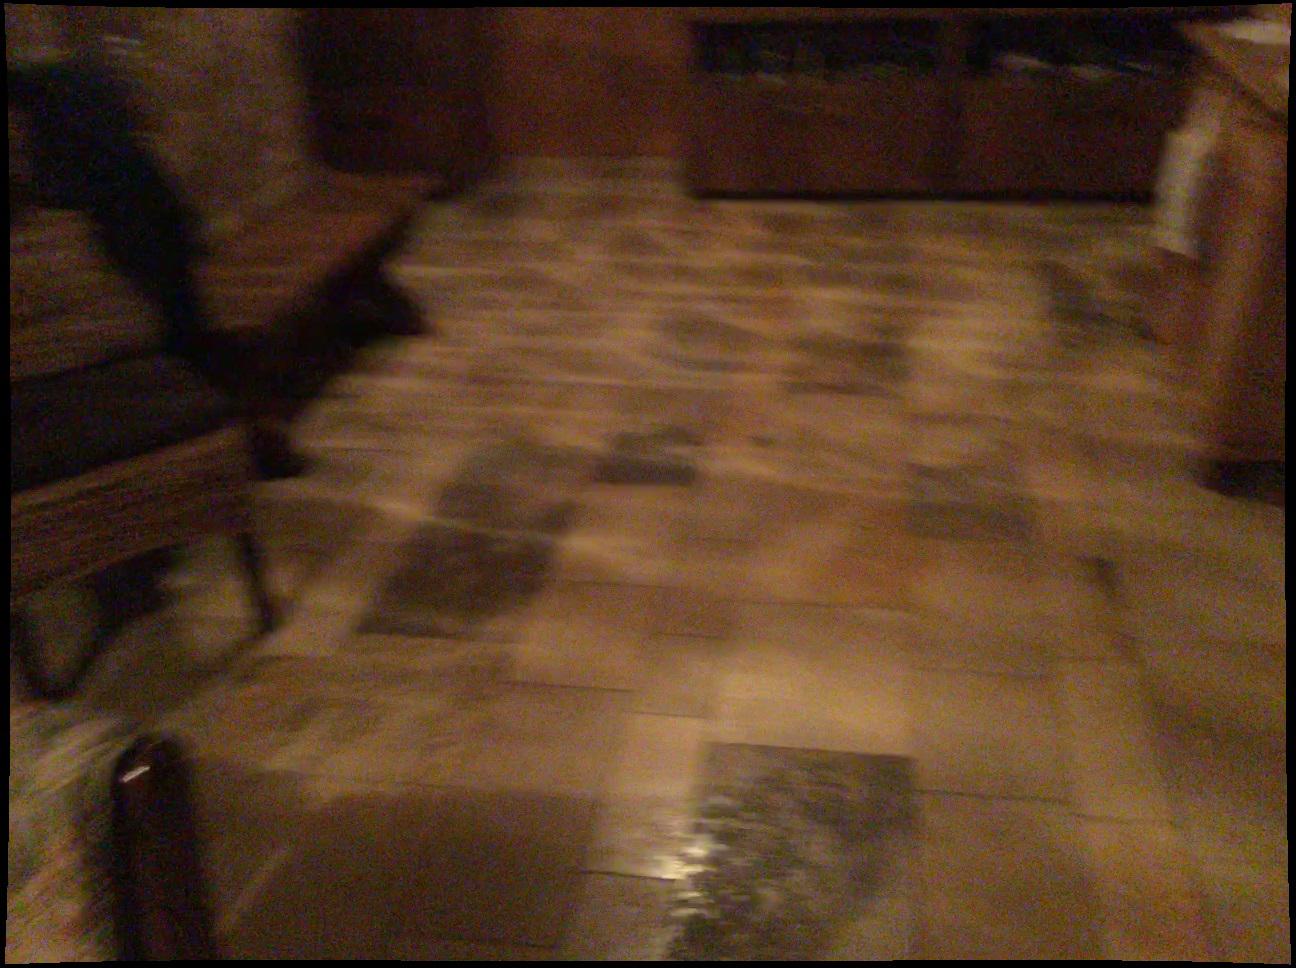
Question: Can the door fit right of the doorframe from the world's perspective? Final answer should be yes or no.
Answer: Yes